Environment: real
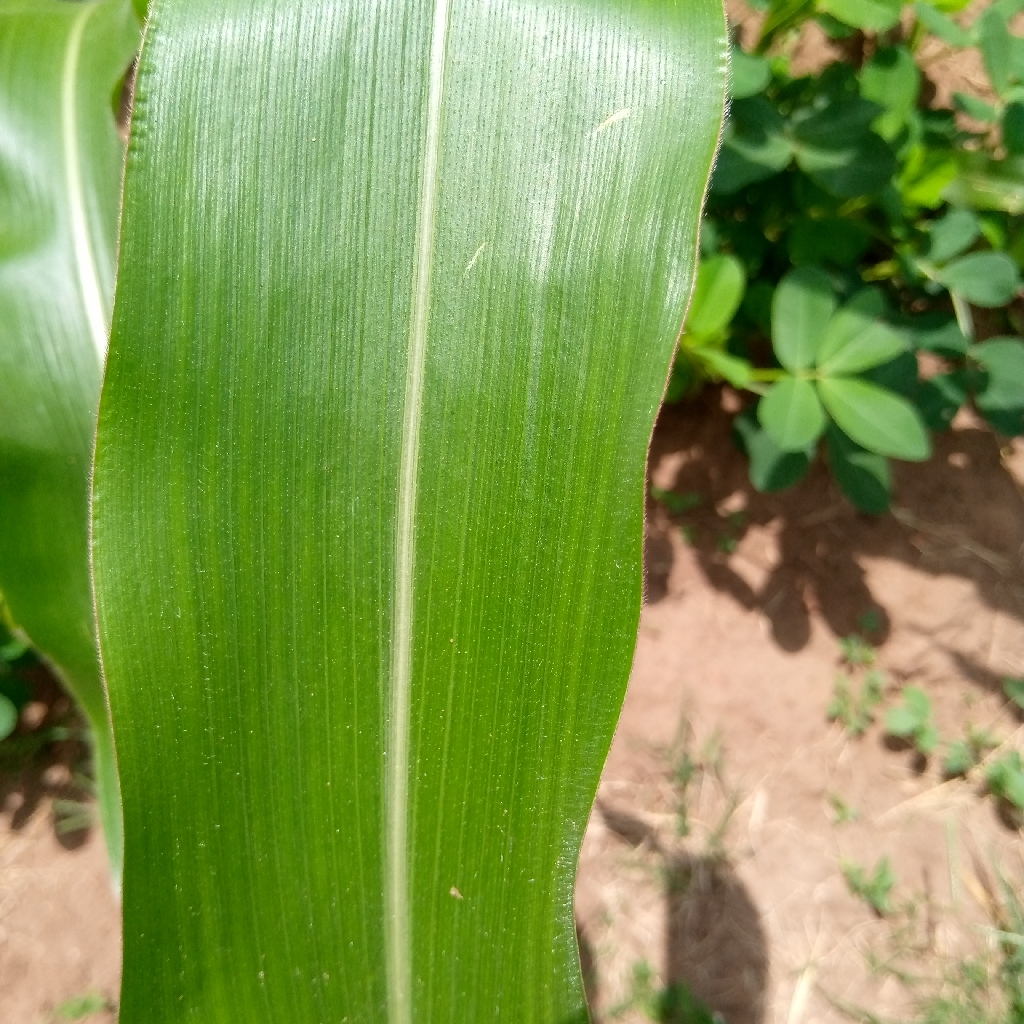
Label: healthy